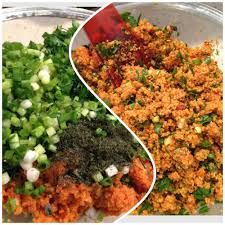
Yemek: kisir